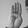
ASL letter: B